Cottbus Hauptbahnhof

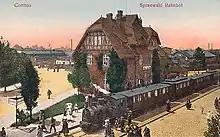
Station building of theSpreewald Railway(Postcard beginning of the 1920s)

In 1899, the Spreewald Railway was opened with its terminus on the edge of the track field north of the state station.